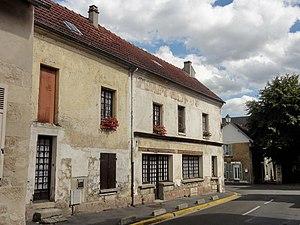
Ancienne auberge, Grande-rue.
Valmondois est une commune française du Val-d'Oise située dans la vallée du Sausseron, confluent de l'Oise.